Sustainable Development Goals and Lebanon

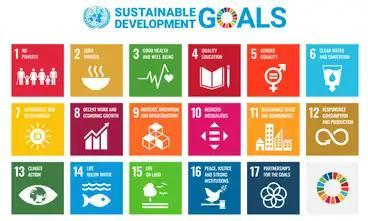
The 17 Sustainable Development Goals

Lebanon has always faced different challenges in terms of creating a clear vision plan that would develop and advance policy to improve the SDG implementation strategy. However, there are developmental attempts by The United Nations Global Compact to lead impactful initiatives to integrate best SDG practices on terms of advancing the private sector bto meet up with 2030 Agenda expectations.